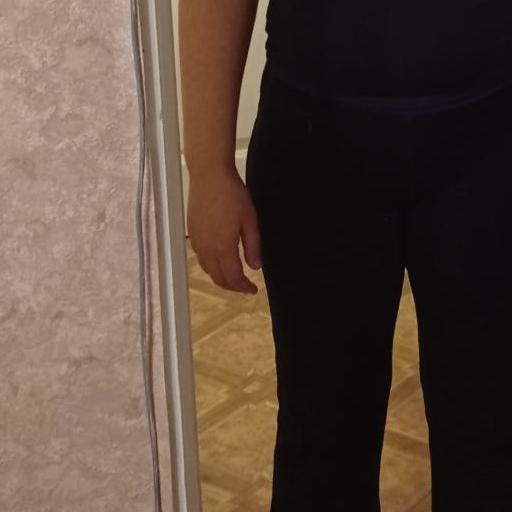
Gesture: no_gesture